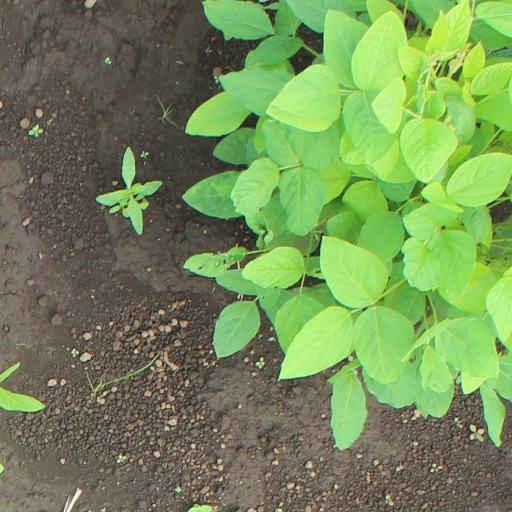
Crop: soybean